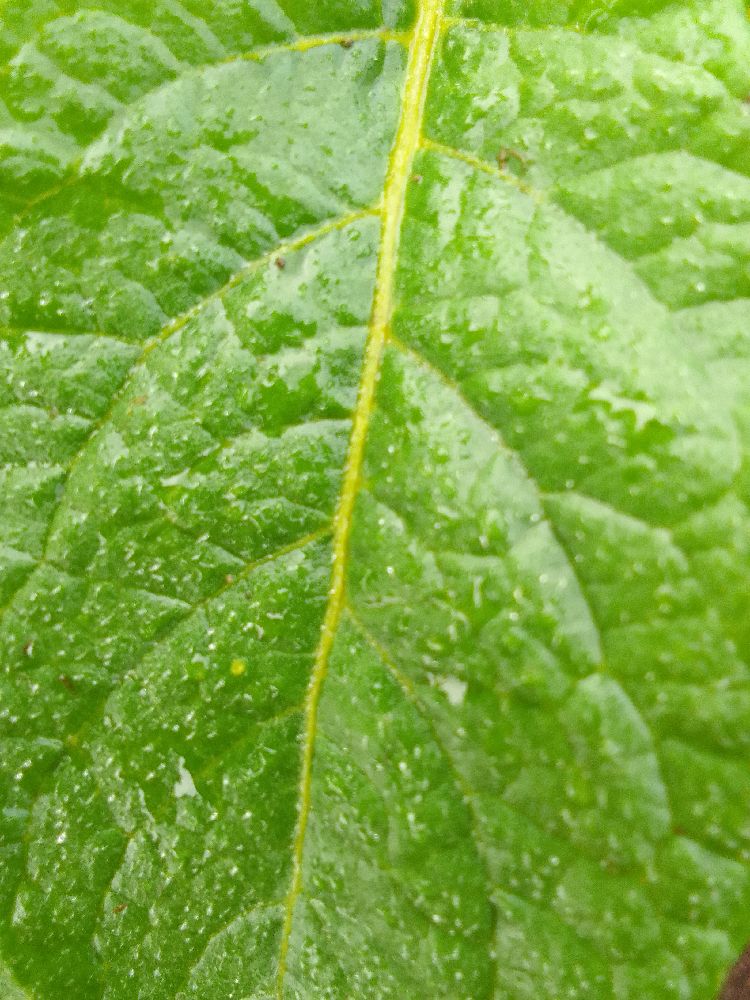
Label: Healthy